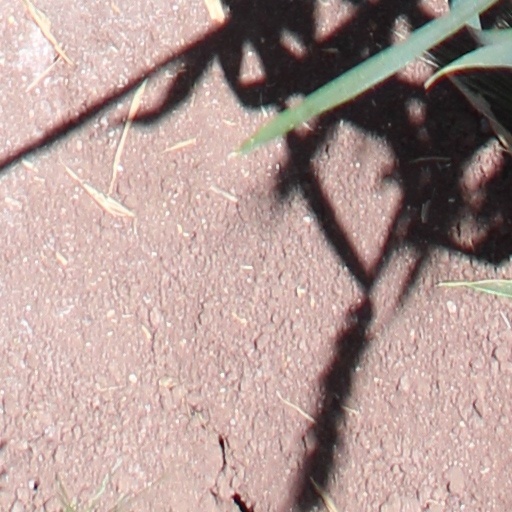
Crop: wheat